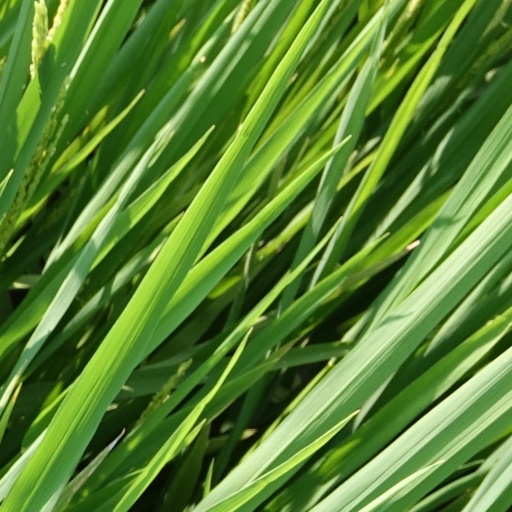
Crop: rice